Sucker Free

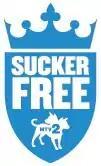
The opening logo of the series

Sucker Free, known as "Sucker Free Daily" on weekdays and then "Sucker Free Countdown" on Sundays, was a former hip-hop video block on MTV2. Previously, "Sucker Free" aired weekdays for one hour, then eventually sporadically until the week leading to February 28, 2010. "Sucker Free Countdown", its 2-hour top 15 countdown, aired Sundays at 11 am ET/PT and 11 pm ET/PT. "Sucker Free" originated from a block branding of hip-hop videos on MTV2 Sundays called "Sucker Free Sundays" in 2002, and eventually became the branding of MTV's main hip-hop program weekdays from 2006 until 2008. In October 2012, the show was relaunched as "The Week in Jams".